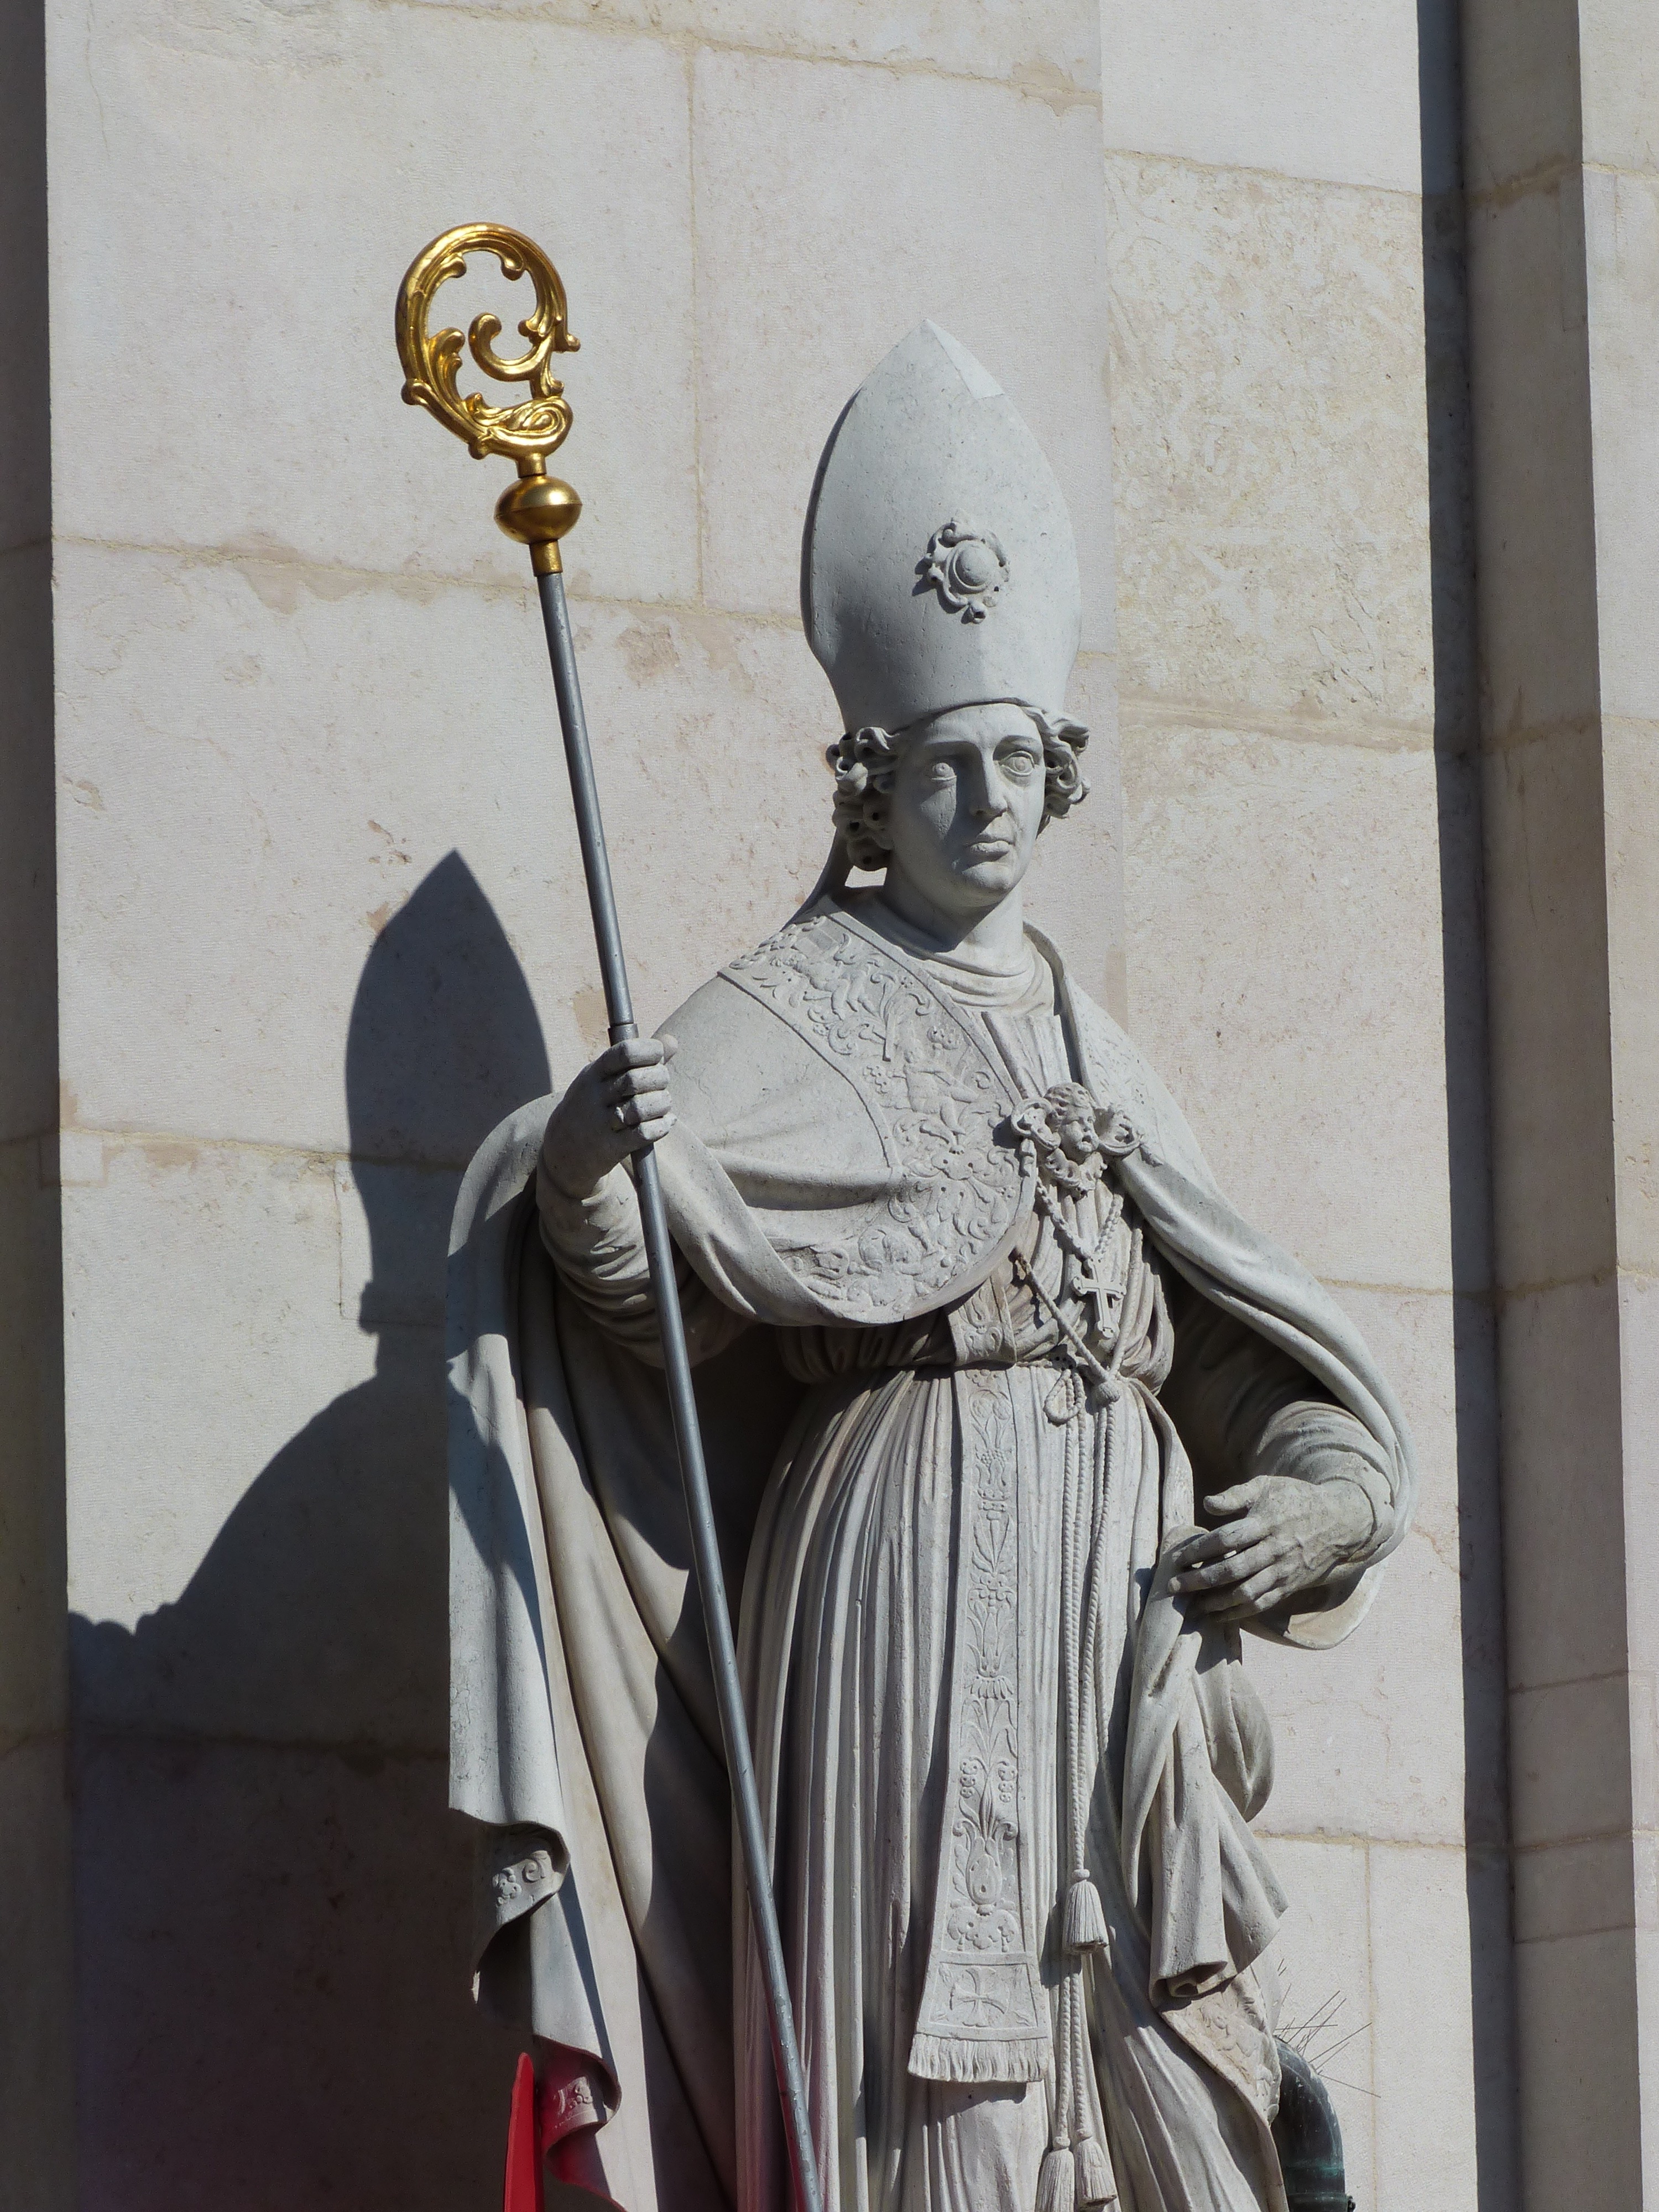
monument, statue, austria, sculpture, art, figure, salzburg, stone figure, salzburg cathedral, ancient history, vergilius st statue, vergilius, irish spiritual, bishop of salzburg